1906 Intercalated Games

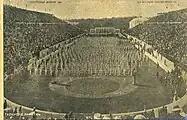
Students at Gymnastics

Pistol dueling was an unofficial event.